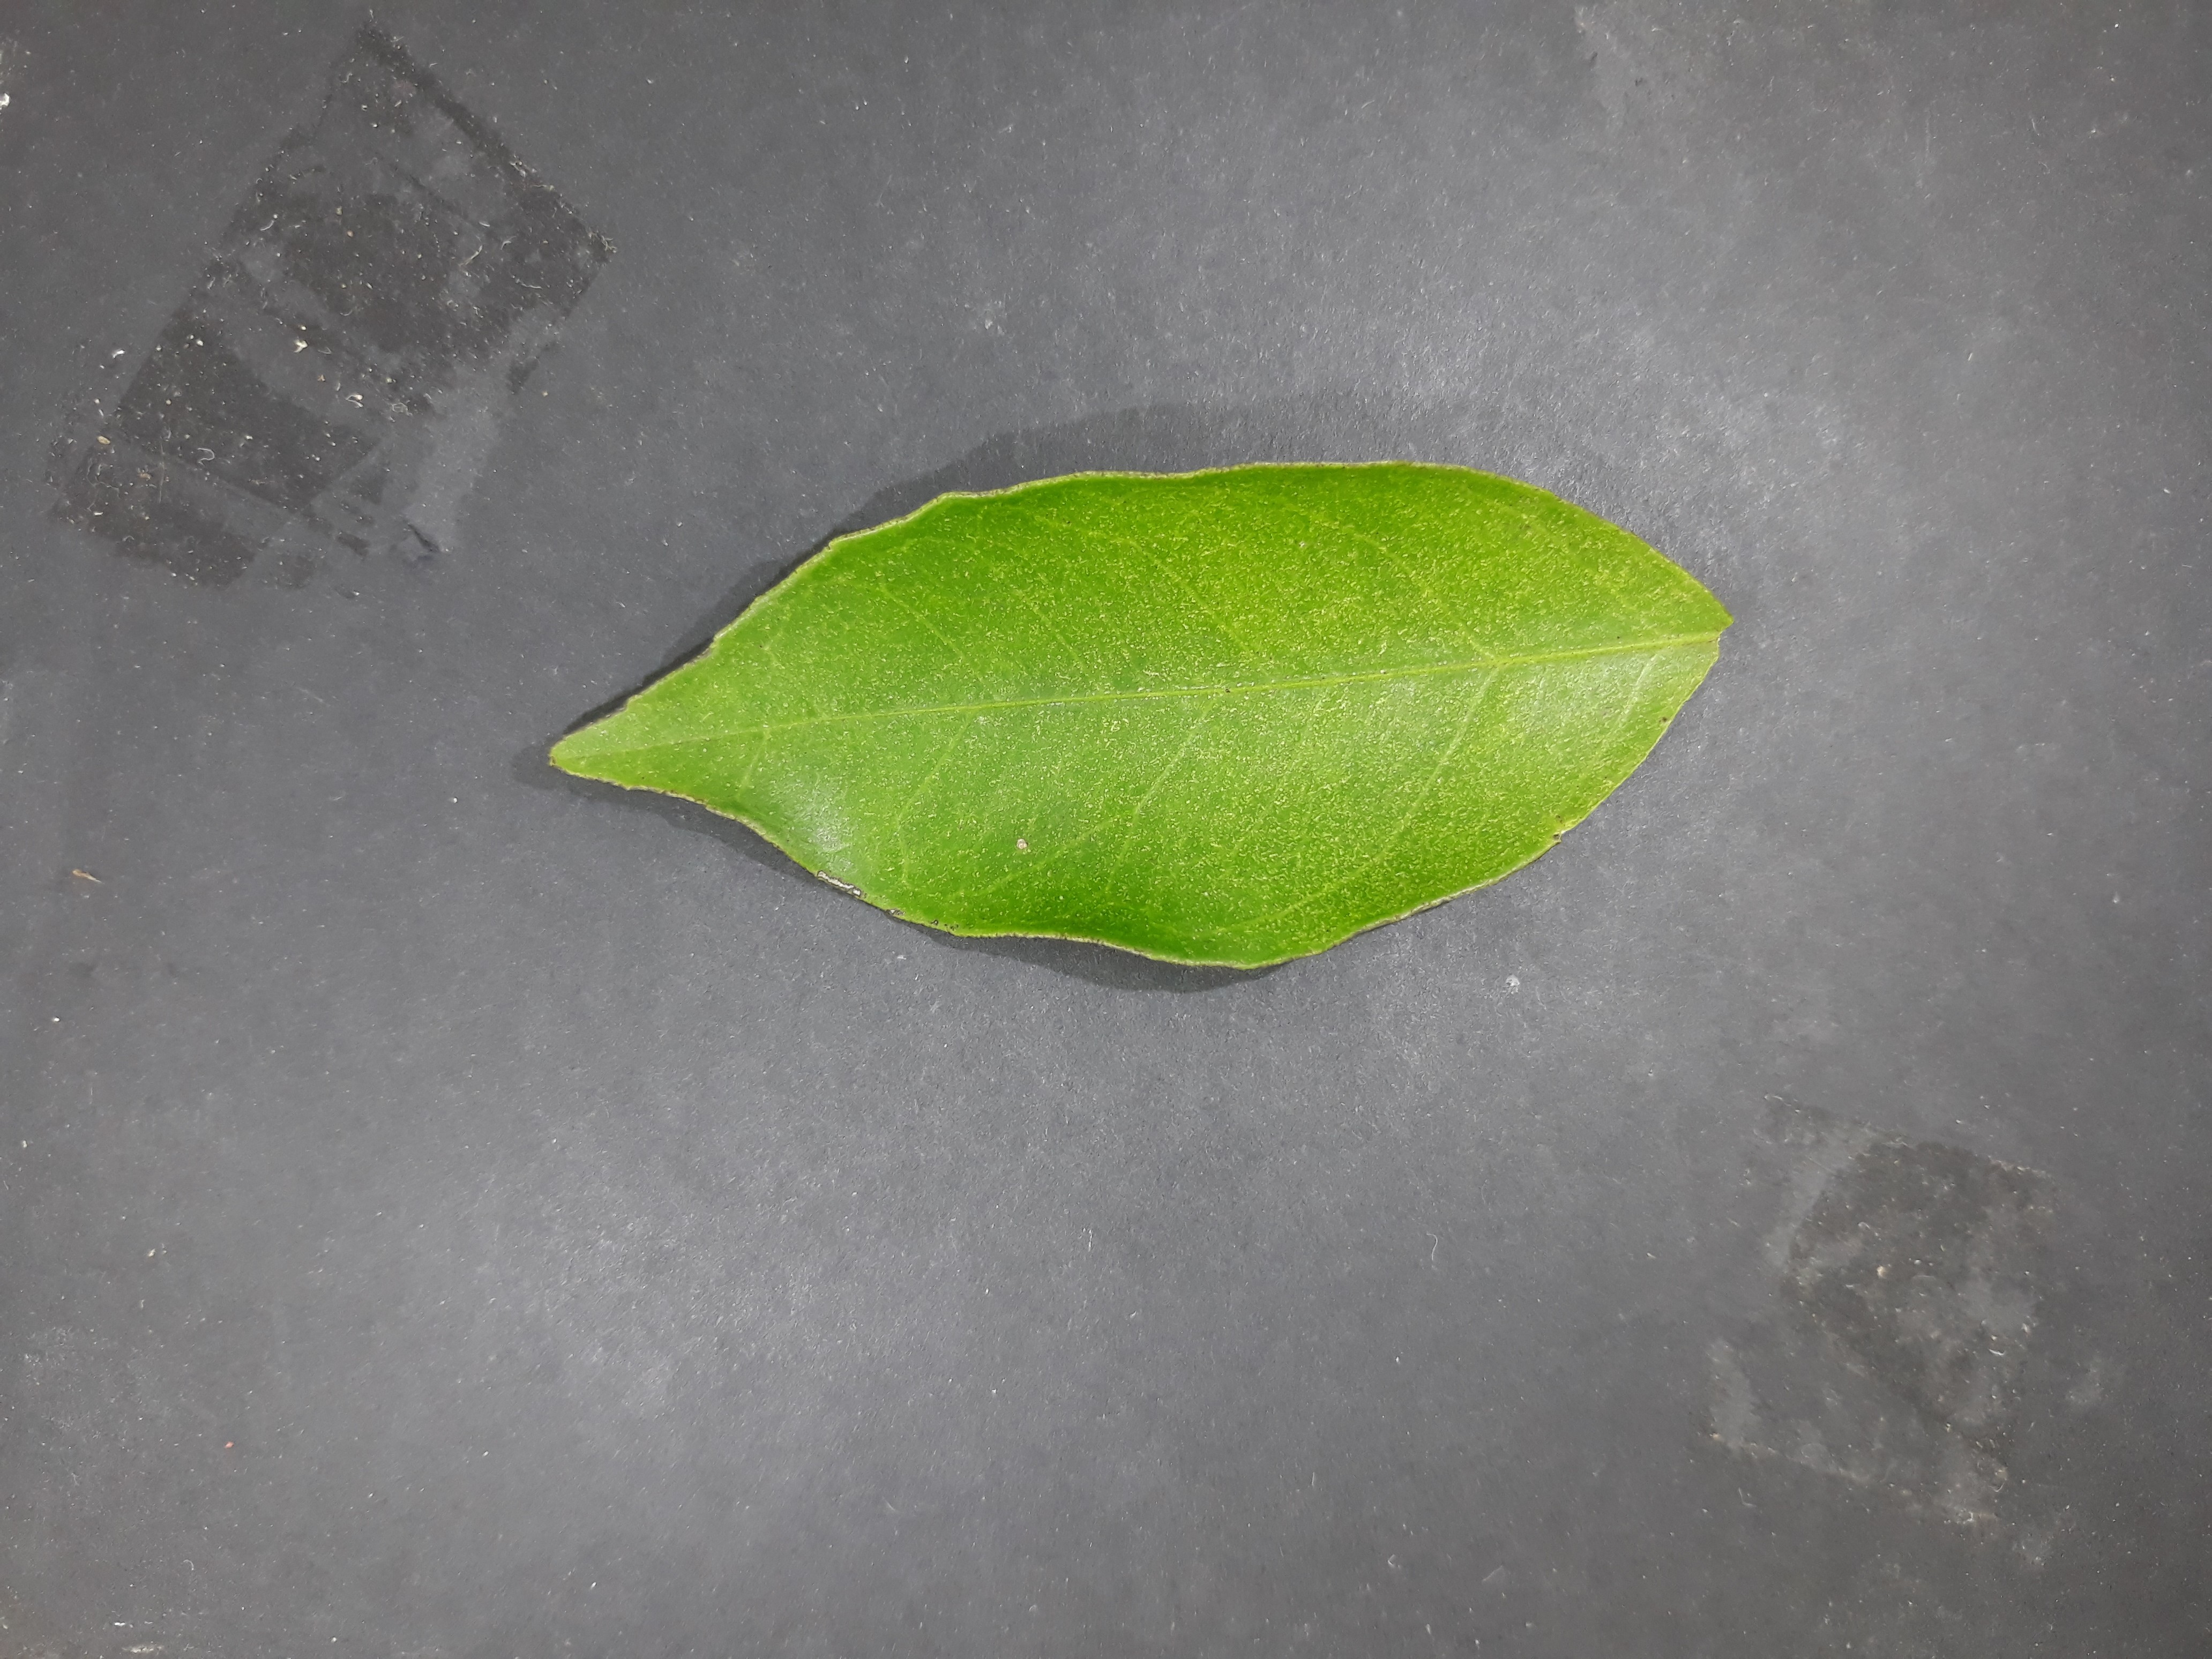
Label: Texas_mite